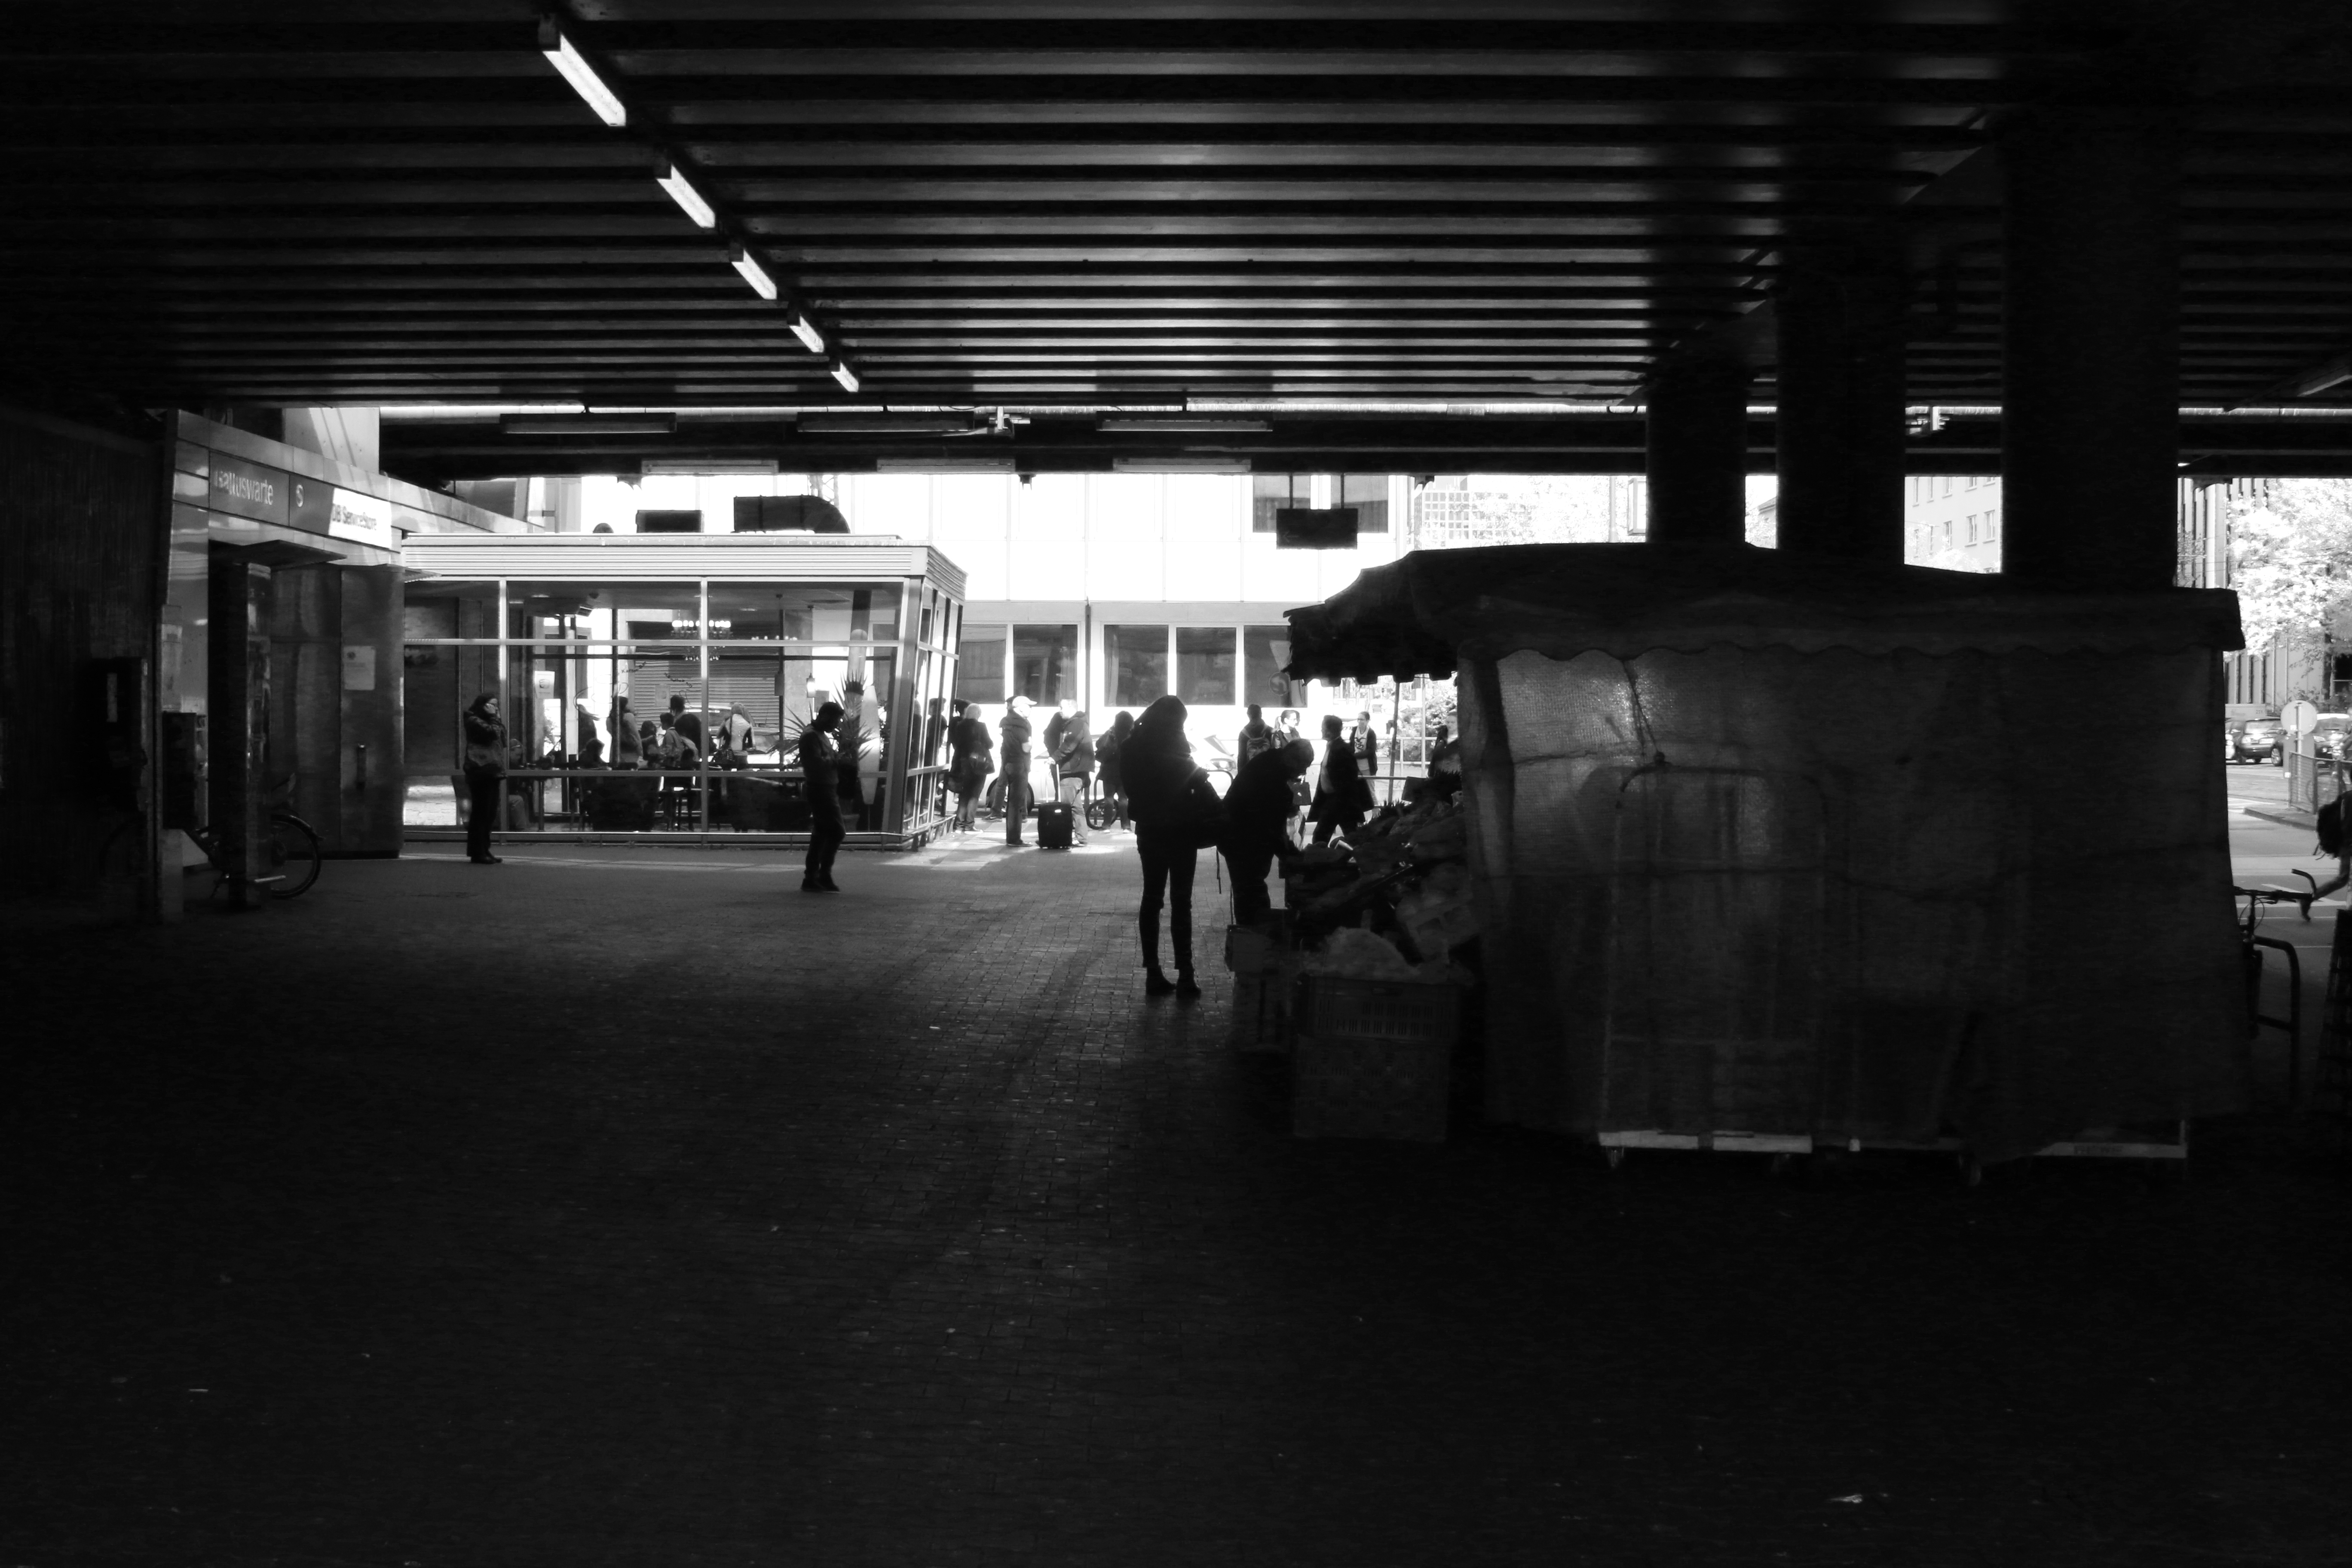
light, black and white, road, white, street, night, photography, darkness, black, monochrome, bw, blackandwhite, blackwhite, infrastructure, photograph, germany, alemania, allemagne, sw, schwarzweiss, schwarzweis, image, shape, frankfurtmain, germania, frankfurt, schwarzweissfotografie, schwarzweisfotografie, urban area, monochrome photography, film noir, single lens reflex camera